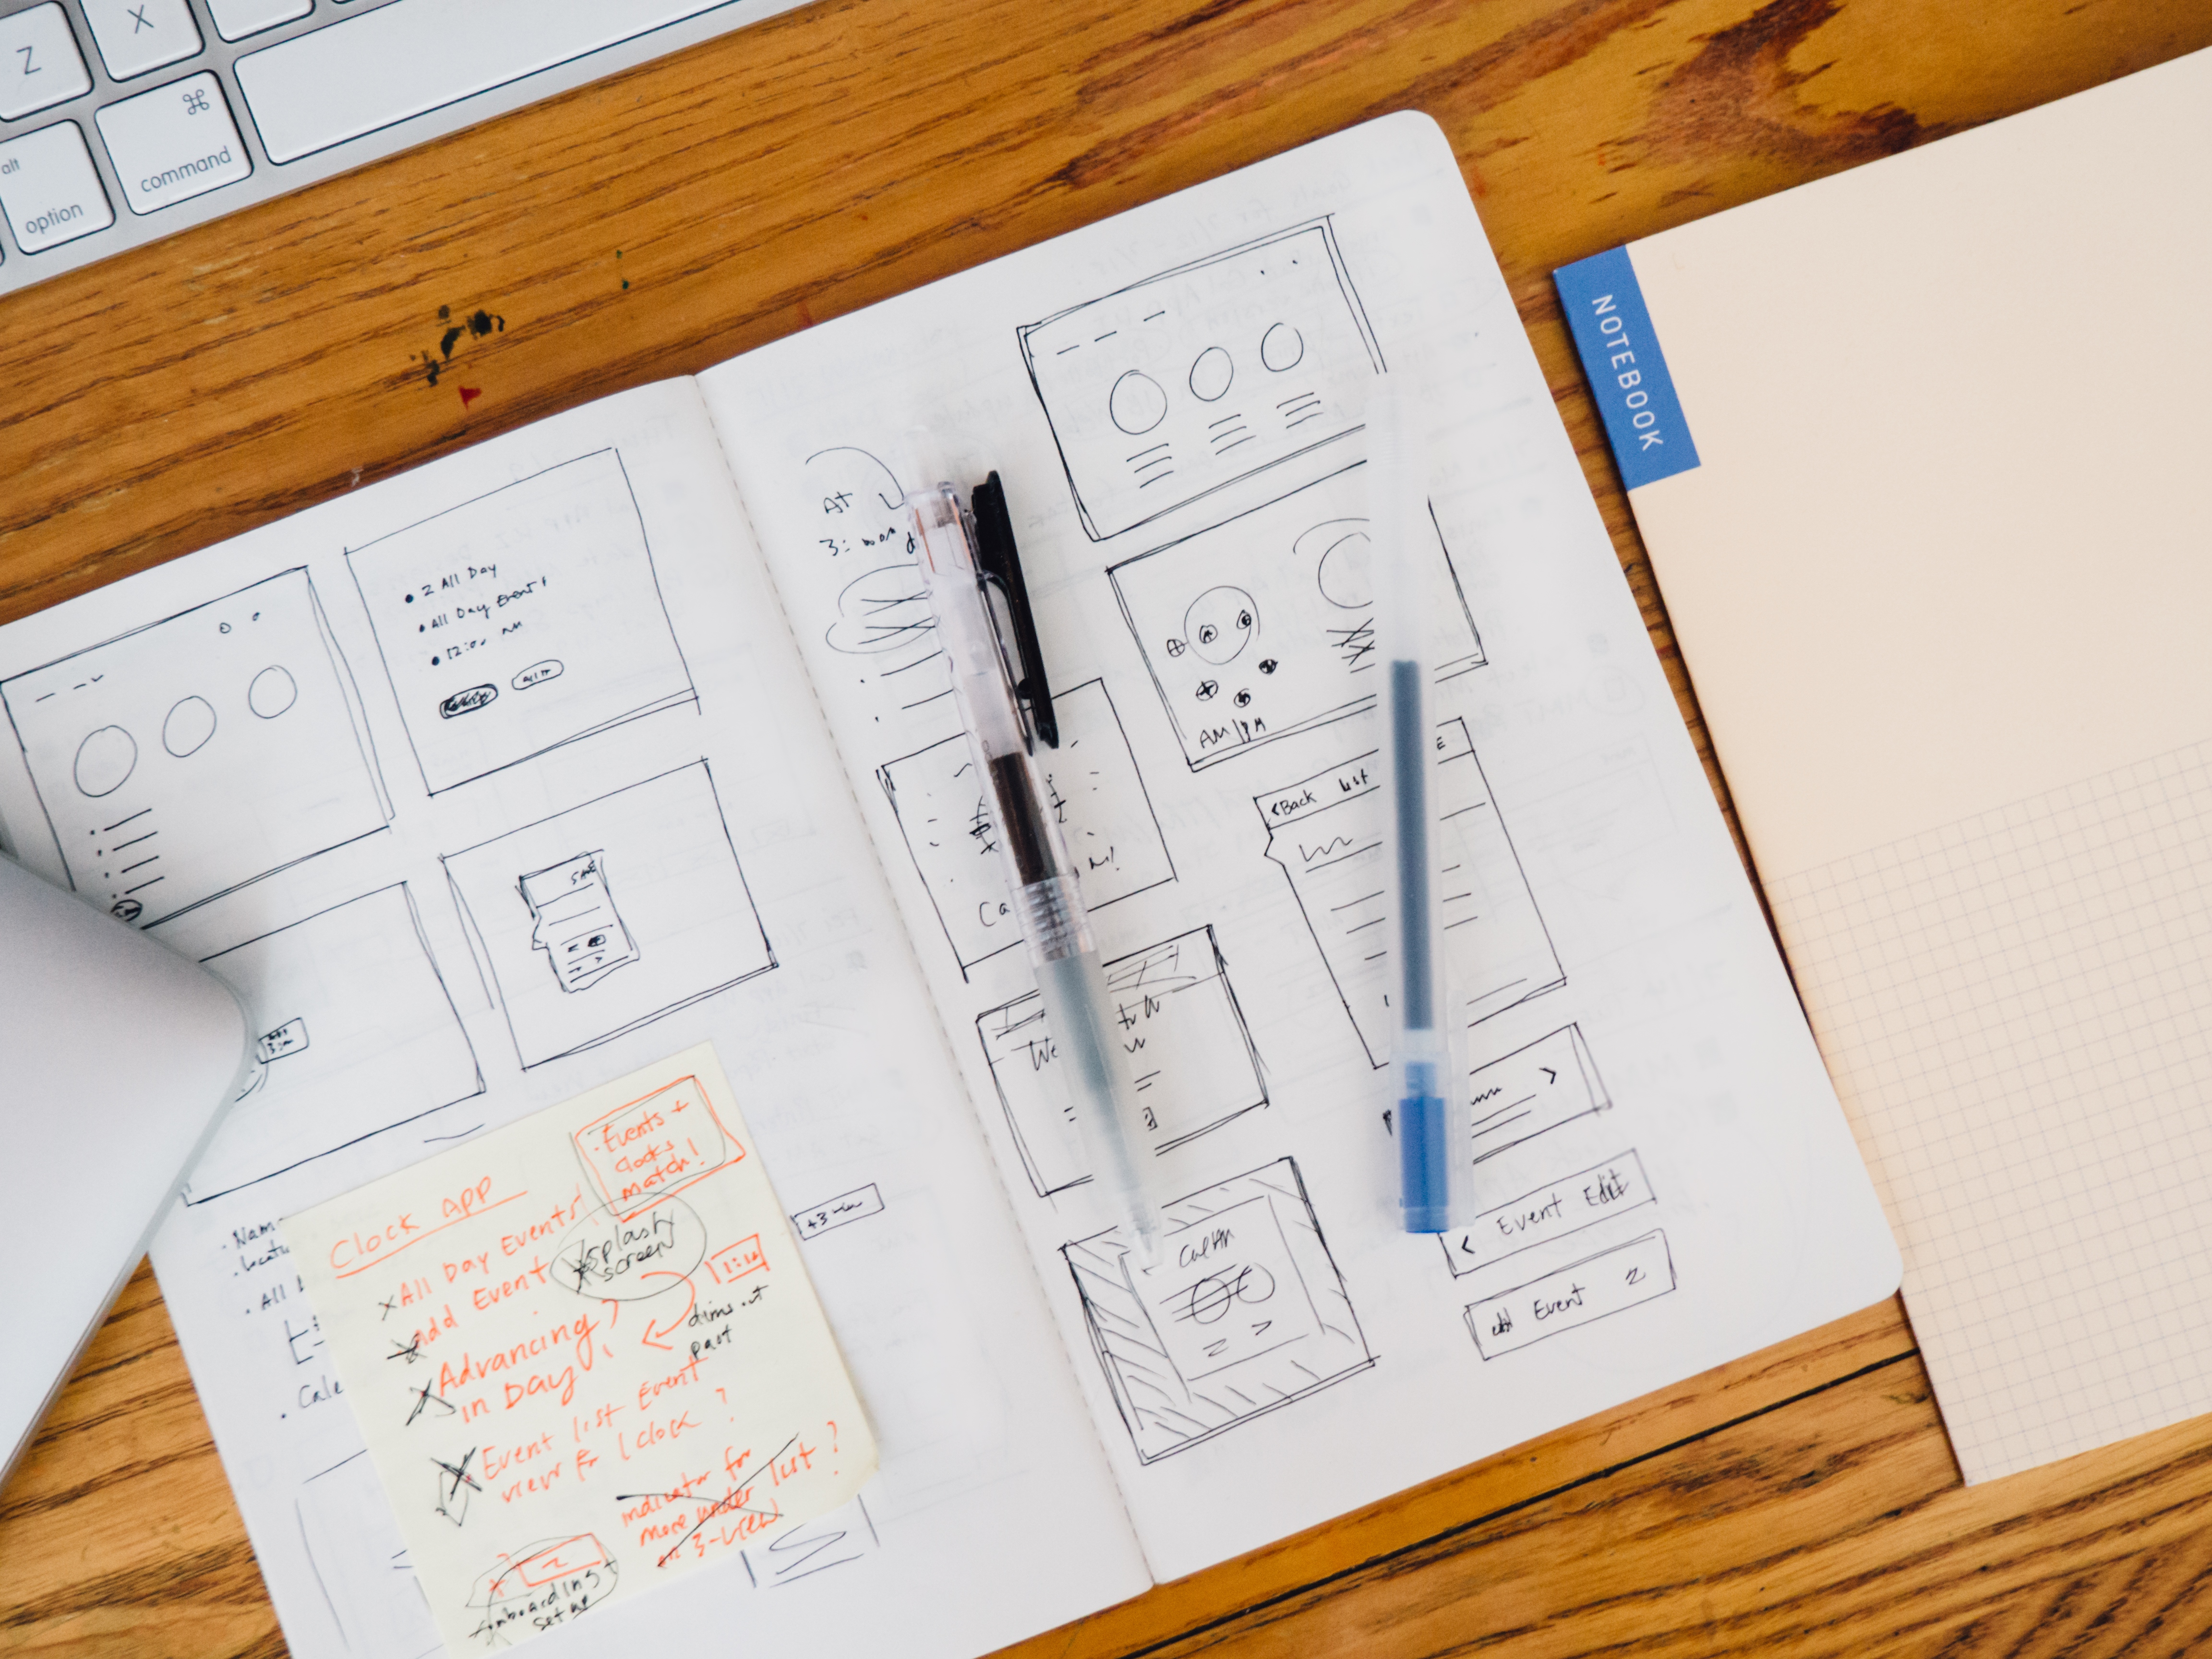
text, font, paper, stationery, design, line, document, parallel, paper product, drawing